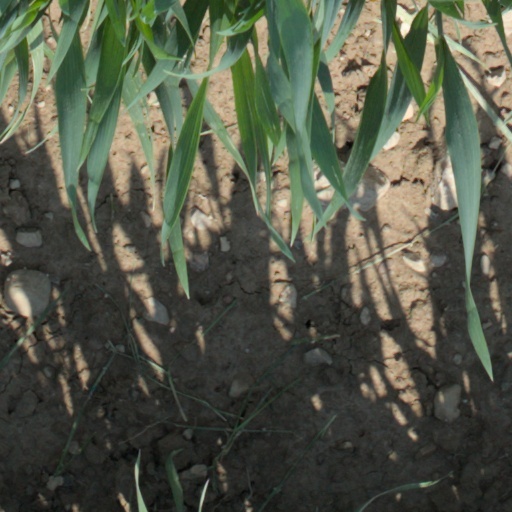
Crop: wheat